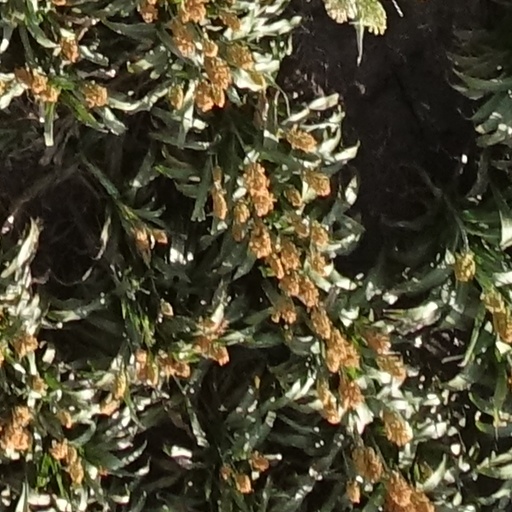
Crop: sorghum